Beelzebub

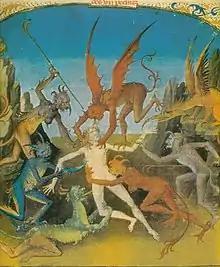
Man being attacked by devils and demons

In Mark 3:22, the scribes accuse Jesus Christ of driving out demons by the power of Beelzebul, the prince of demons. The name also appears in the expanded version in Matthew 12:24,27 and Luke 11:15, 18–19, as well as in .